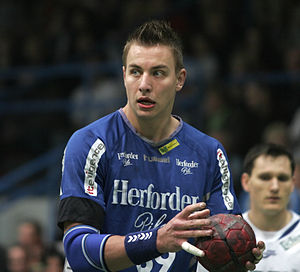
Filip Jícha
Filip Jícha er en tjekkisk håndboldspiller, som spiller for den spanske klub FC Barcelona og for Tjekkiets landshold.